Lady Hutton

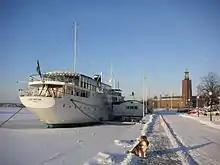
The hotel in winter as located near visible Stockholm City Hall.

Begun in 1980, the renovation as a hotel for business travelers and a restaurant ship was completed in 1982. Most of the rooms or cabins are comparatively small. The vessel includes meeting facilities for up to 20 people and a Finnish sauna. The yacht is registered as the "Lady Hutton", and this name appears on the stern, but the hotel's name on the prow is "Mälardrottningen" (the Queen of Lake Mälar).